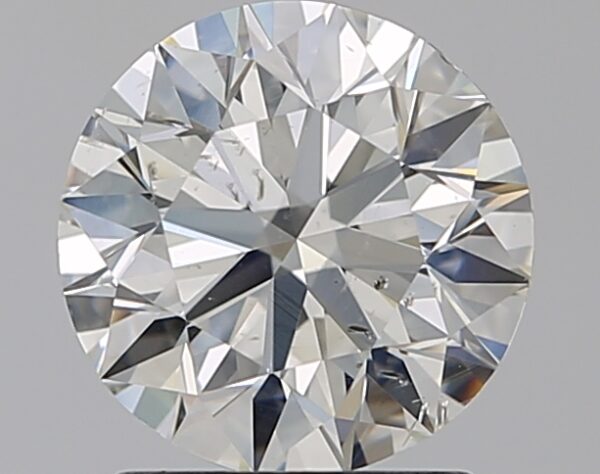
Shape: round
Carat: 1.5
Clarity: SI2
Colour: H
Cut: EX
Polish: EX
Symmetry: EX
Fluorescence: N
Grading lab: GIA
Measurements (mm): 7.26 x 7.3 x 4.57